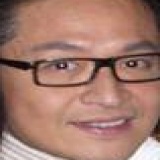
diễn viên Mã Cảnh Đào